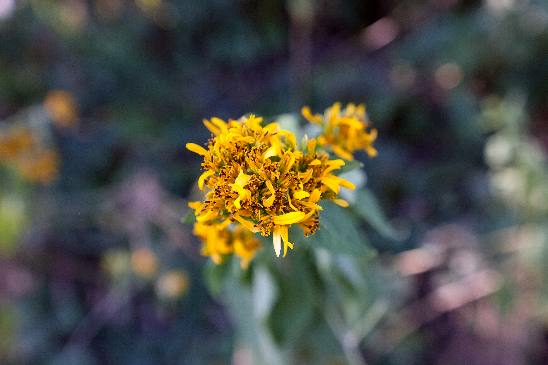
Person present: No